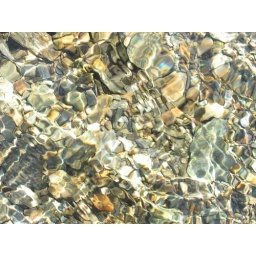
rocks under water in gaspe